2024 USA Today 301

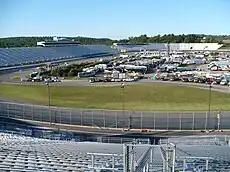
New Hampshire Motor Speedway, the track where the race was held.

New Hampshire Motor Speedway is a oval speedway located in Loudon, New Hampshire, which has hosted NASCAR racing annually since the early 1990s, as well as the longest-running motorcycle race in North America, the Loudon Classic. Nicknamed "The Magic Mile", the speedway is often converted into a road course, which includes much of the oval.